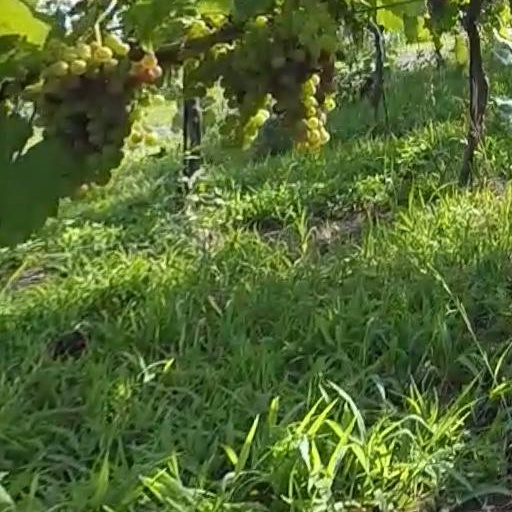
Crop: grape